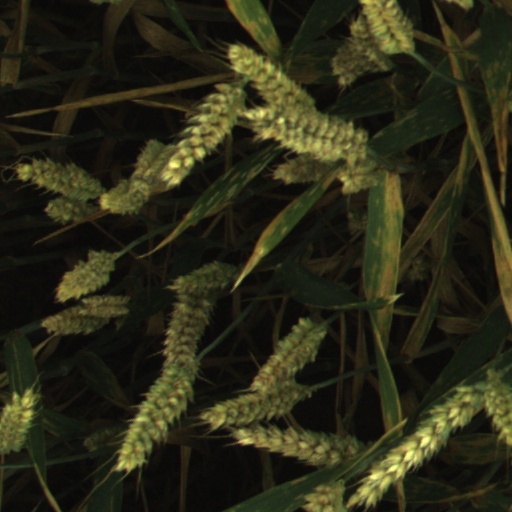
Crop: wheat